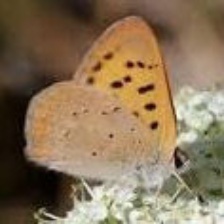
Species: PURPLISH COPPER
Butterfly family (ImageNet category): lycaenid_butterfly